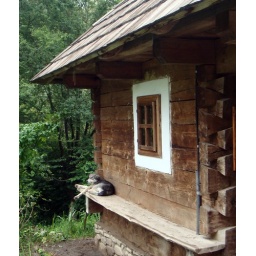
A dog resting on a bench outside a house in the Village Museum in Suceava, Romania